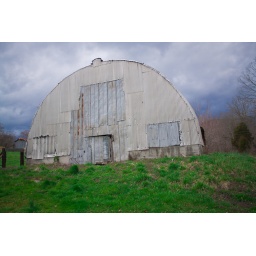
Old chicken house at the farm with a storm rolling in from behind.